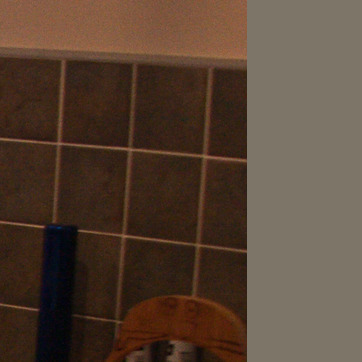
Material: tile